The Gold Houses

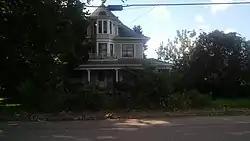

The Gold Houses, also known as the Gold Brothers' Houses, are two historic homes located at Mason, Mason County, West Virginia. The two houses were built in 1908, and are -story, mirrored pair frame dwellings in the Queen Anne style. They feature pyramidal shaped slate roofs that curve outward to the eaves. They also have wraparound porches enclosed by a spindled balustrade with a circular roof at one corner. Also on the property are a rusticated concrete block garage with a gambrel roof and an original privy.